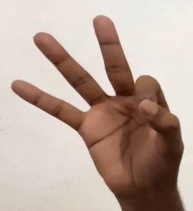
ASL sign: 9